Muteesa I of Buganda

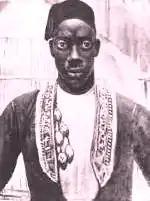
Mutesa I

Muteesa I Mukaabya Walugembe Kayiira (c. 1837–9 October 1884) was the 30th Kabaka of the Kingdom of Buganda, from 1856 until 1884. His name is also spelt as Mtesa, M'tesa (in old documents) and as Mutesa (in many English documents).